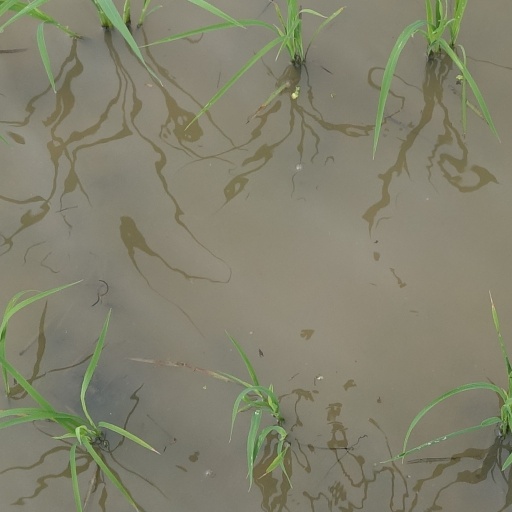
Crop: rice